Sitara-e-Jurat

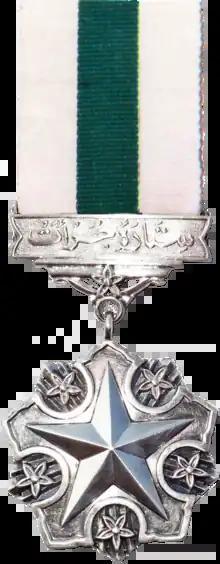

Sitara-e-Jurat (Star of Courage) is the third highest military award of Pakistan. It was established in 1957 after Pakistan became a republic; however, it was instituted retrospectively back to 1947. It is awarded for gallantry or distinguished service in combat; and can be bestowed upon officers, junior commissioned officers, petty officers, warrant officers, soldiers, sailors, airmen, and equivalents in the Pakistan Army, Navy, Air Force, and various paramilitary forces under federal control, such as the Frontier Corps, the Frontier Constabulary, and the Pakistan Rangers. It may be considered to be roughly equivalent to the Military Cross and the Silver Star.